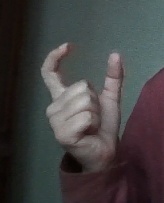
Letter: nun